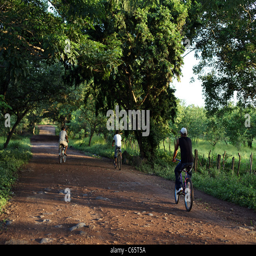
cyclists on the main road